History of New York City (1855–1897)

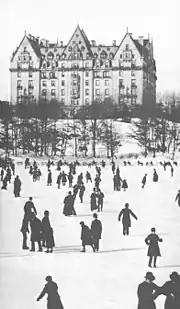
The Dakota luxury apartment building, view from Central Park, 1890

Tammany did not take long to rebound from Tweed's fall. Reforms demanded a general housecleaning, and former county sheriff "Honest John" Kelly was selected as the new leader. Kelly was not implicated in the Tweed scandals and was a religious Catholic related by marriage to Archbishop John McCloskey. He cleared Tammany of Tweed's people and tightened the Grand Sachem's control over the hierarchy. His success at revitalizing the machine was such that in the election of 1874, the Tammany candidate, William H. Wickham, unseated the unpopular reformist incumbent, William F. Havemeyer, and Democrats generally won their races, delivering control of the city back to Tammany Hall.